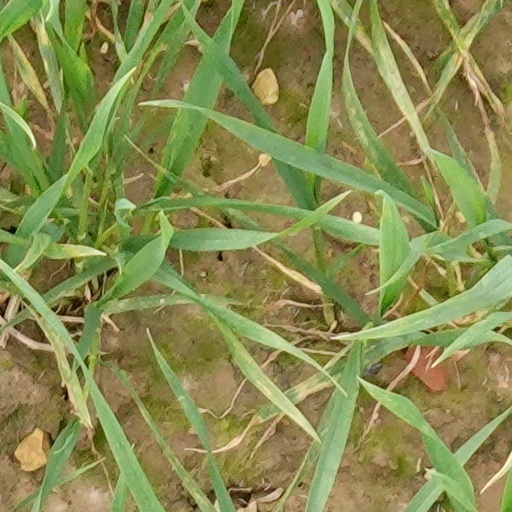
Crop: wheat